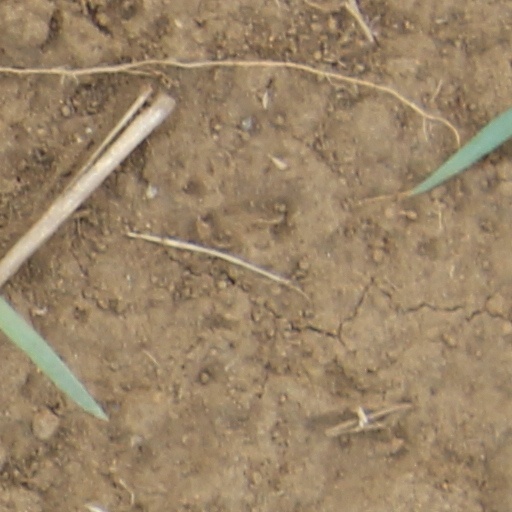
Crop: wheat